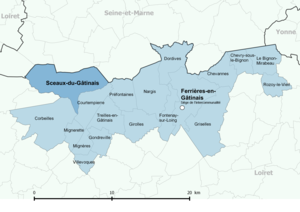
Périmètre de la fr:communauté de communes des Quatre Vallées (Loiret) - Positionnement de la commune de Sceaux-du-Gâtinais
Sceaux-du-Gâtinais est une commune française située dans le département du Loiret en région Centre-Val de Loire.